Newport High School (Bellevue, Washington)

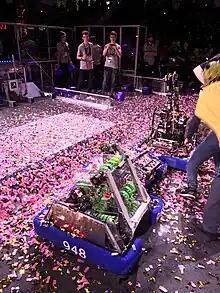
NRG's 2023 Robot "Dodo" shortly after winning the 2023 PNW Championship

NRG's official website is nrg948.com, and NRG's FIRST scouting app, nicknamed "LightHouse", is available on the Play Store.